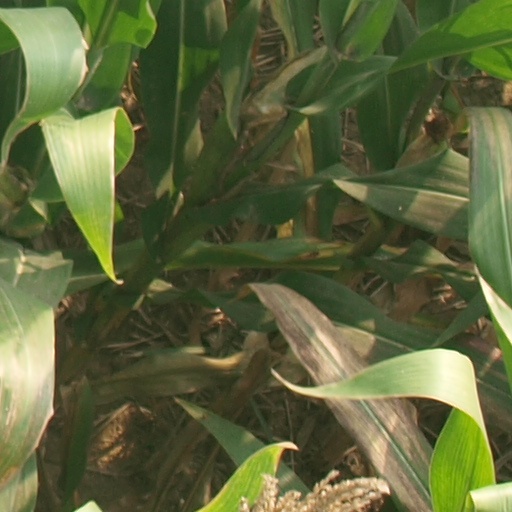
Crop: maize; corn